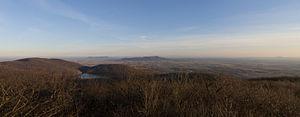
Quatre des Collines montérégiennes en automne: Mont Saint-Hilaire (avant-plan), Mont Yamaska (gauche), Rougemont (centre), et le Mont Saint-Grégoire (extrême droite). Le Lac Hertel est visible parmi les sommets du Mont Saint-Hilaire.
Les collines Montérégiennes, aussi appelées simplement les Montérégiennes, sont une série de dix collines alignées sur une distance d'environ 90 km dans les régions de Montréal, de la Montérégie et de l'Estrie, au sud-ouest du Québec.